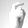
ASL letter: X